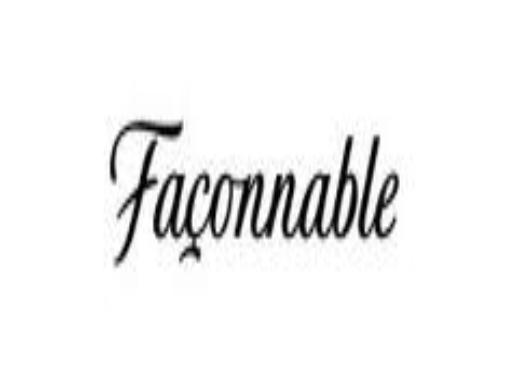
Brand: Faconnable
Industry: Clothes